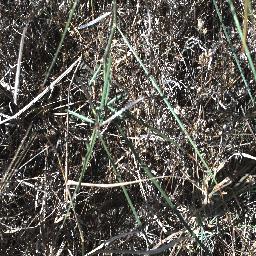
Label: parkinsonia